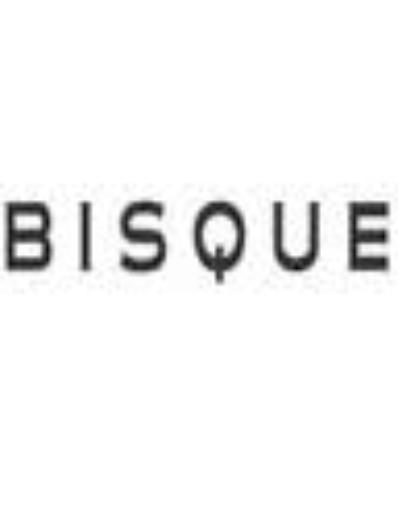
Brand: bisque
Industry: Necessities